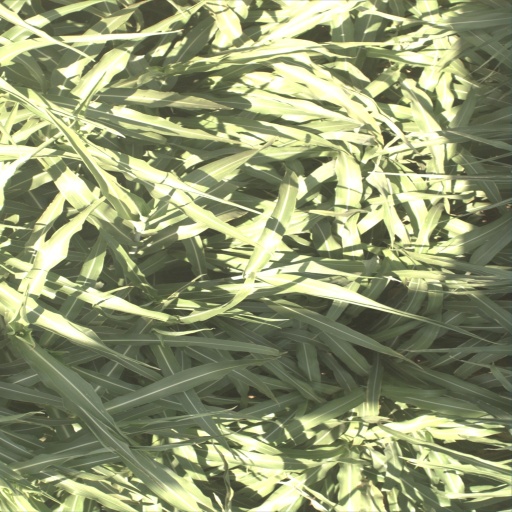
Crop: sorghum